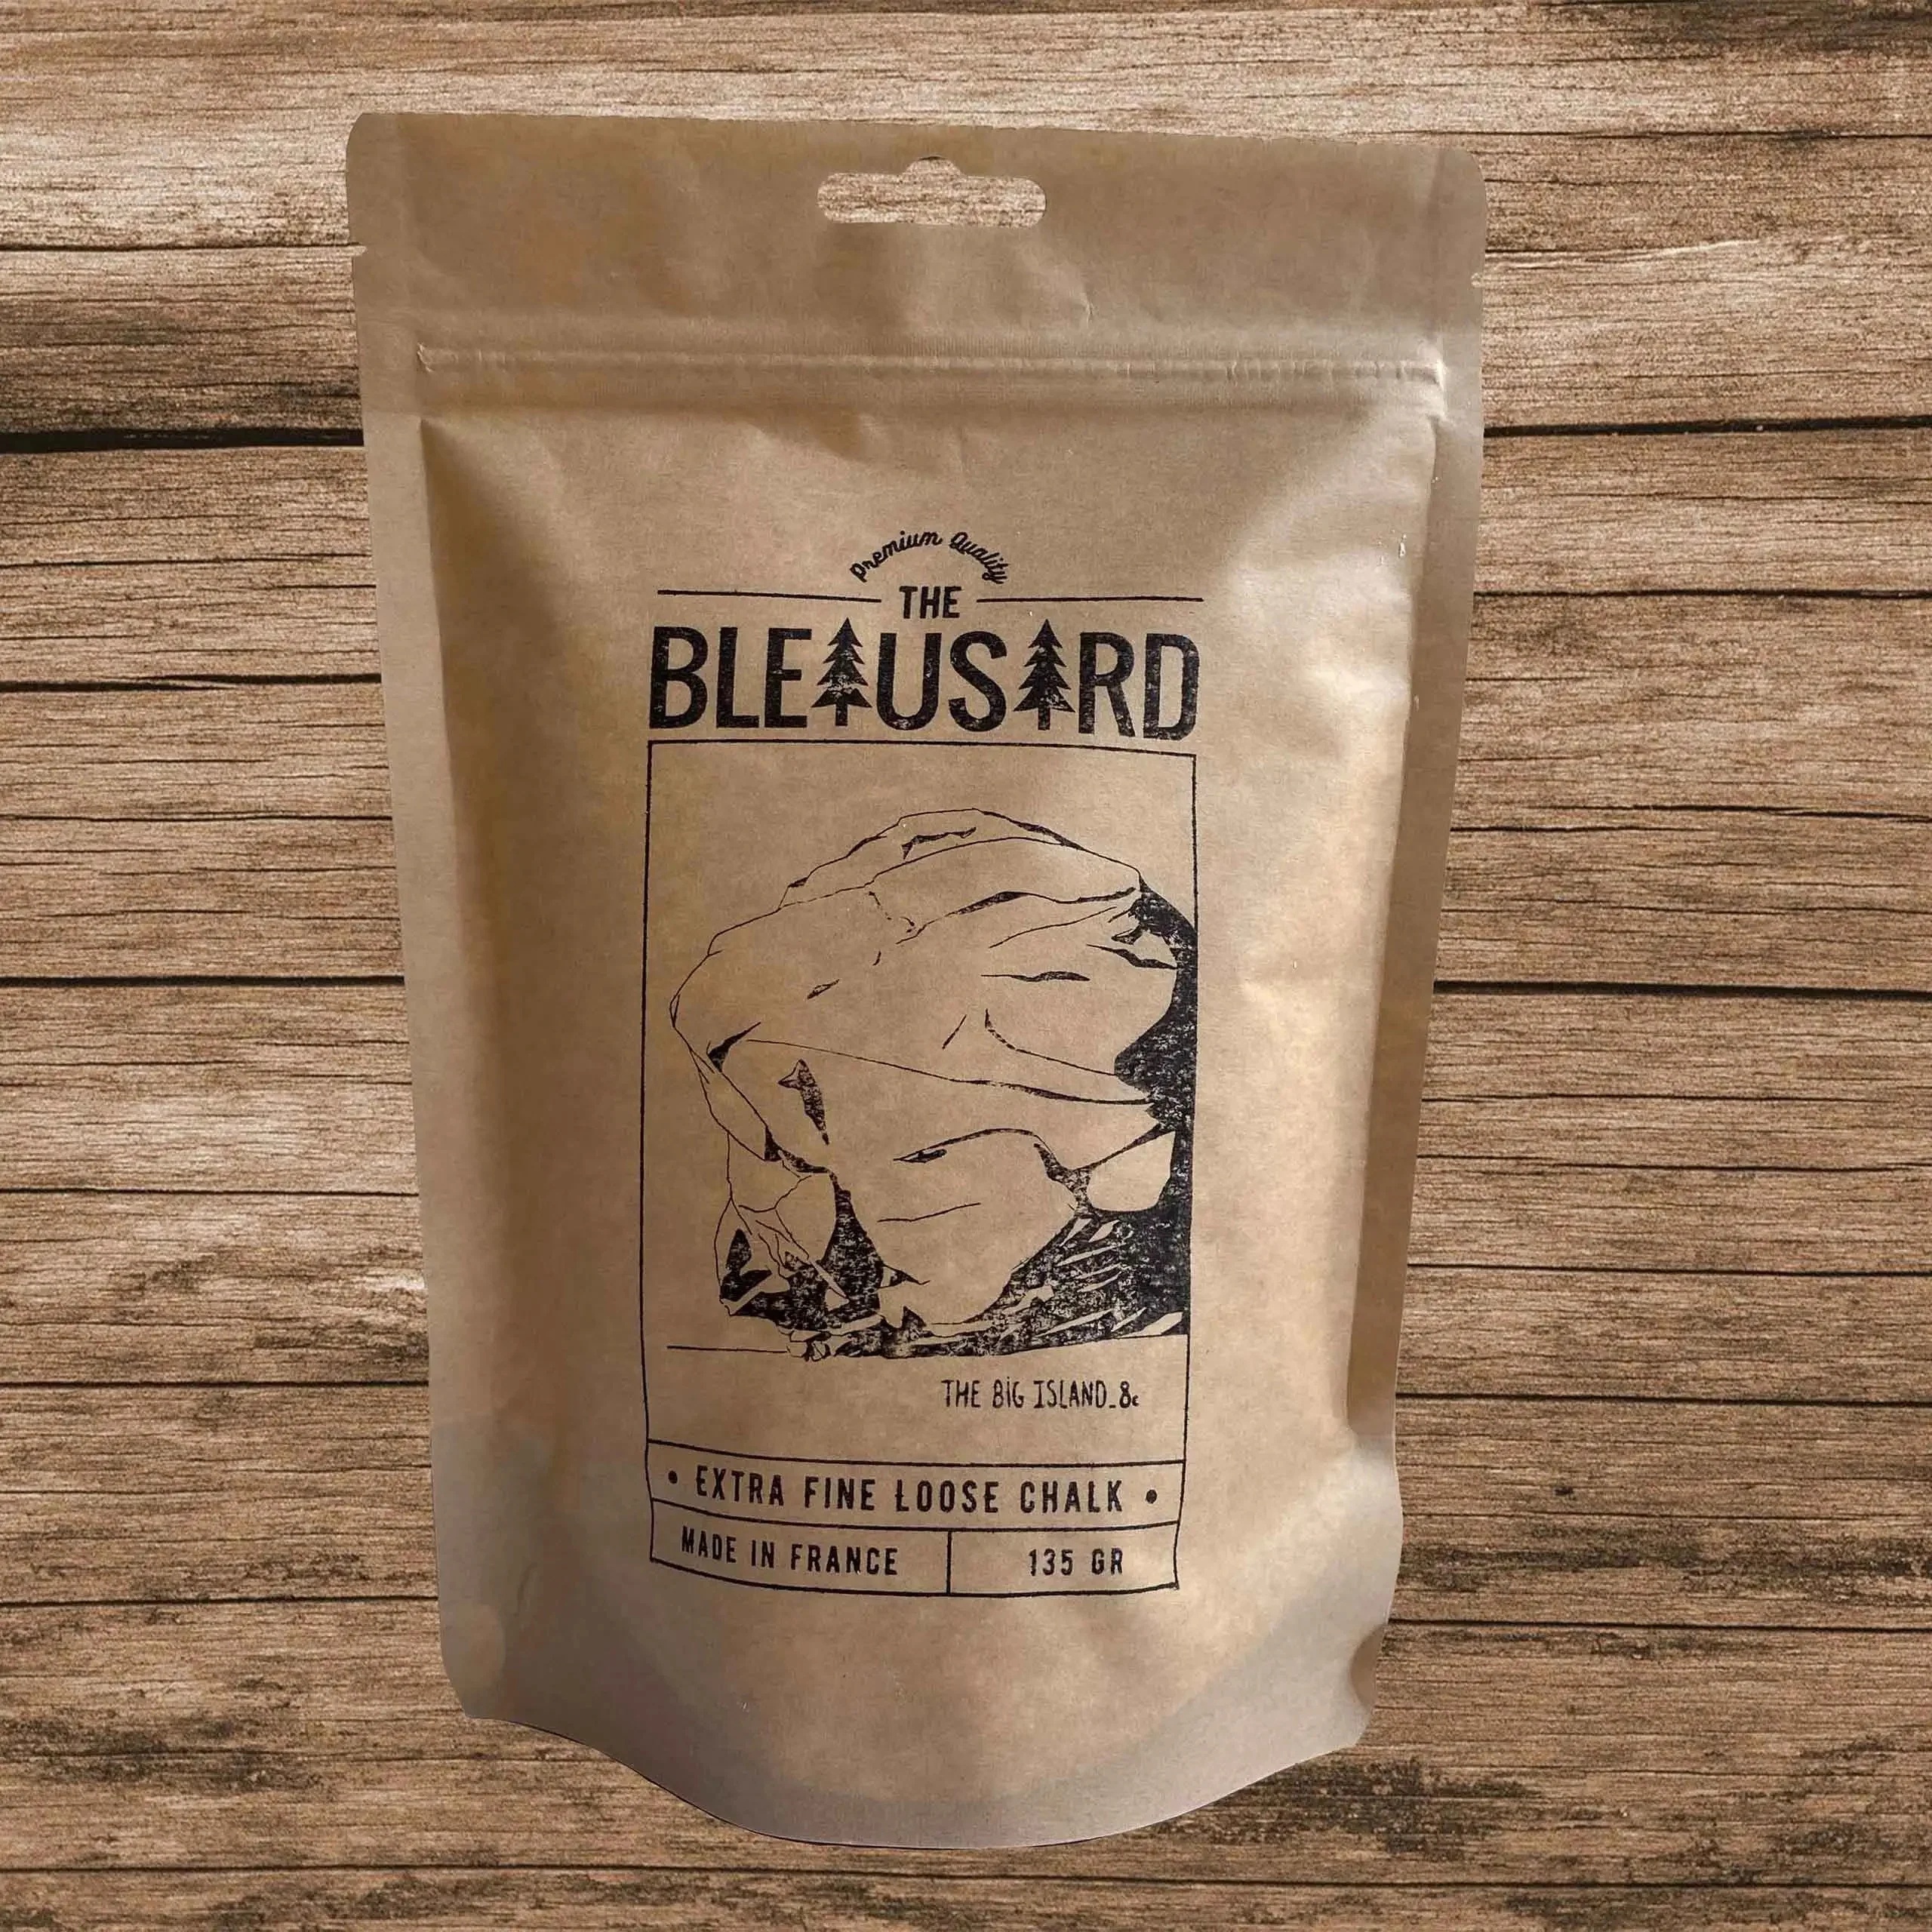
Magnésie 135g
À compléter
Brand: BW Equipment
Category: Sporting Goods > Athletics > General Purpose Athletic Equipment > Grip Chalk Bags